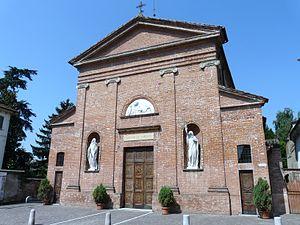
Bozzole est une commune italienne de la province d'Alexandrie dans le Piémont en Italie.